Eastern theater of the American Civil War

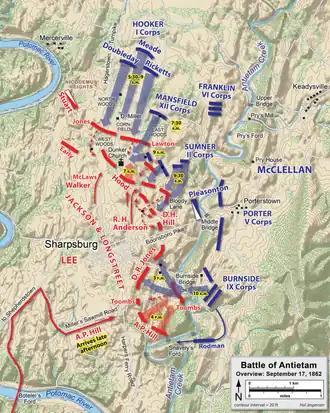
Overview of the Battle of Antietam

Lee, seeing McClellan's uncharacteristic aggression, and learning through a Confederate sympathizer that his order had been compromised, frantically moved to concentrate his army. He chose not to abandon his invasion and return to Virginia yet, because Jackson had not completed the capture of Harpers Ferry. He also feared the effect on Confederate morale if he gave up his campaign with only the capture of Harpers Ferry to show for it. Instead, he chose to make a stand at Sharpsburg, Maryland.